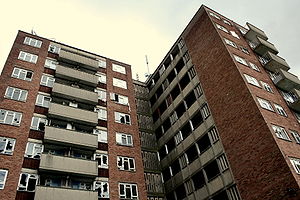
Højhus / Fordele og ulemper
Elmet Towers, Swarcliffe, Leeds.
Højhus er betegnelsen for en højere bygning, fx til beboelse eller kontorbrug, som hovedsagelig er inddelt i etager. Hver etage varierer fra bygning til bygning, men er normalt højere i kontorbygninger.